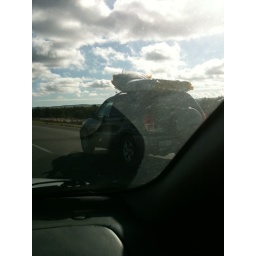
Saw this on the road and I thought it looked like the van in the movie Cars.